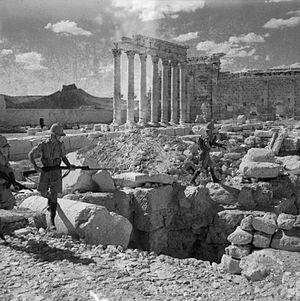
Palmyre ou Tadmor est une ville antique de Syrie, située à proximité d'une oasis du désert de Syrie, à 210 km au nord-est de Damas et dont les ruines sont adjacentes à la ville moderne de Tadmor.